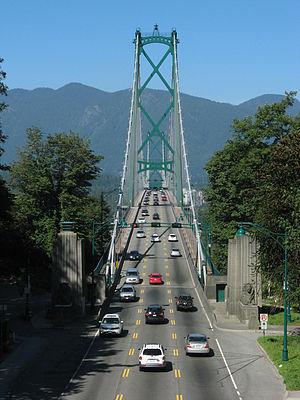
Le pont Lions Gate est un pont suspendu à usage routier, inauguré en 1938, qui traverse la baie Burrard au-dessus de First Narrows entre les villes de Vancouver et Vancouver Ouest en Colombie-Britannique, au Canada. Officiellement nommé First Narrows Bridge, il constitue un des symboles de la ville de Vancouver.